Manoranjan

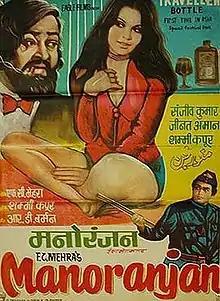
Original poster

Manoranjan is a 1974 Indian Hindi romantic comedy film directed by Shammi Kapoor. It is a remake of "Irma La Douce". Sanjeev Kumar plays Jack Lemmon's role, Zeenat Aman Shirley MacLaine's and Shammi Kapoor plays Lou Jacobi's. Hotel Casanova is called Hotel Mauj!. Among the rest of the cast are Paintal, Asit Sen and Dev Kumar.